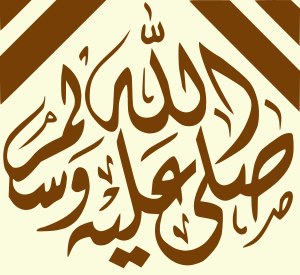
Må Guds fred og velsignelser være med ham (Islam)
sallā Allāhu ʿalayhu wa-sallam skrevet med arabisk kalligrafi
"Den arabiske sætning ""Sallallahu alaihi wasallam"" betyder ""Må Guds fred og velsignelser være med ham"". Dette er en sætning, som troende bruger, efter at have sagt en af profeternes navne.